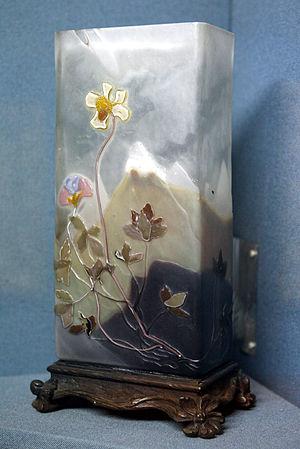
Le musée des Beaux-Arts de Dijon est l'un des plus importants et l'un des plus anciens musées de France. Situé au cœur de la ville, il occupe l'ancien palais ducal, siège au XVᵉ siècle de l’État bourguignon. Lorsque le duché est rattaché au royaume de France, le palais devient le logis du roi, puis se transforme au XVIIᵉ siècle en palais des États de Bourgogne, sur un projet de Jules Hardouin-Mansart.